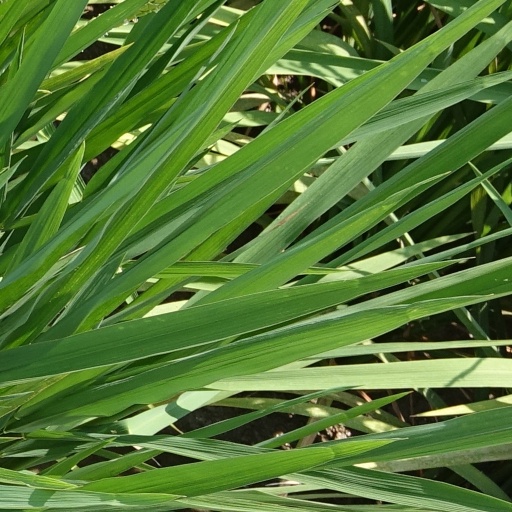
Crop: rice